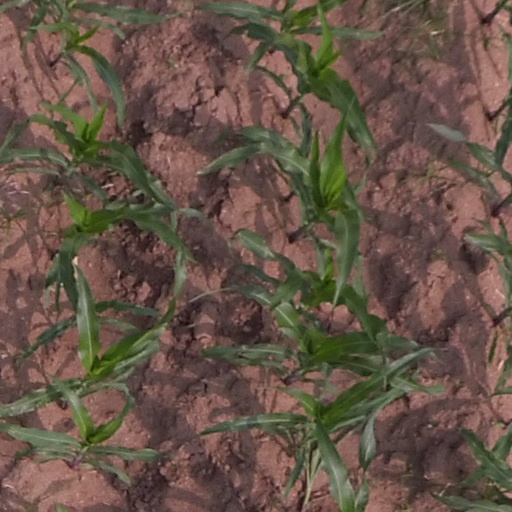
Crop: maize; corn